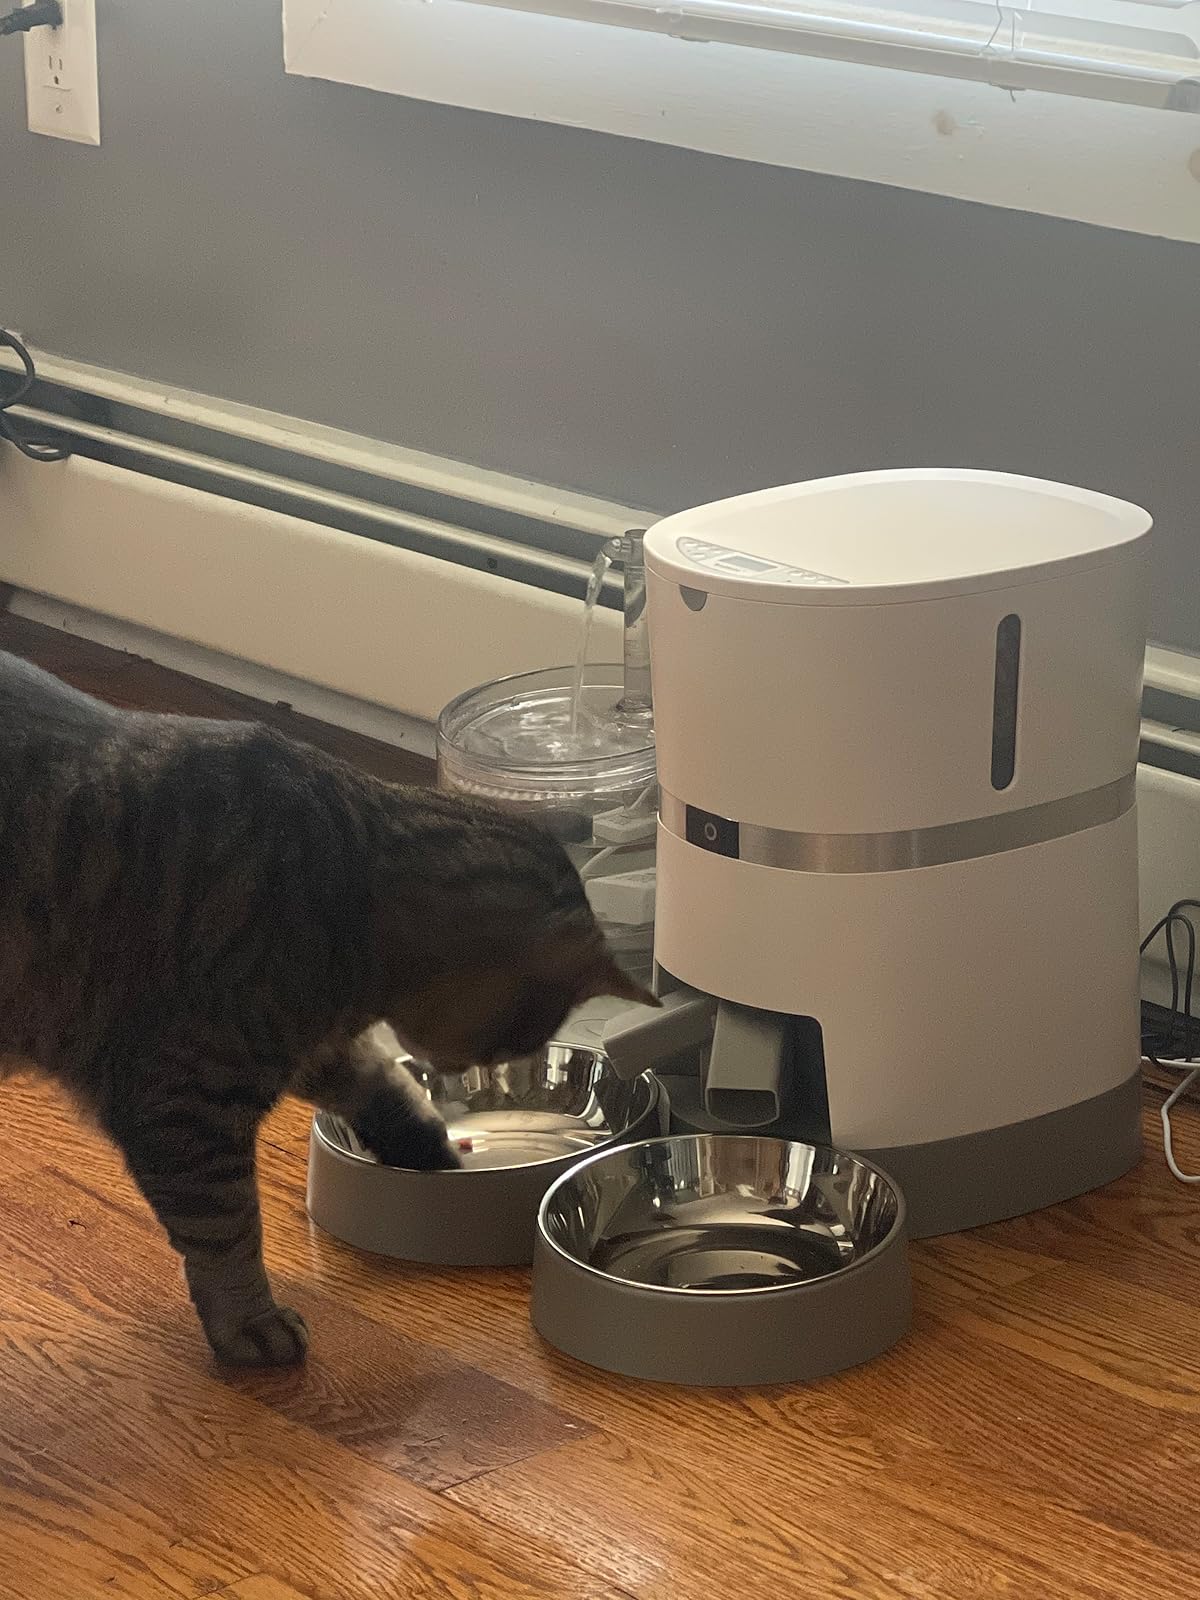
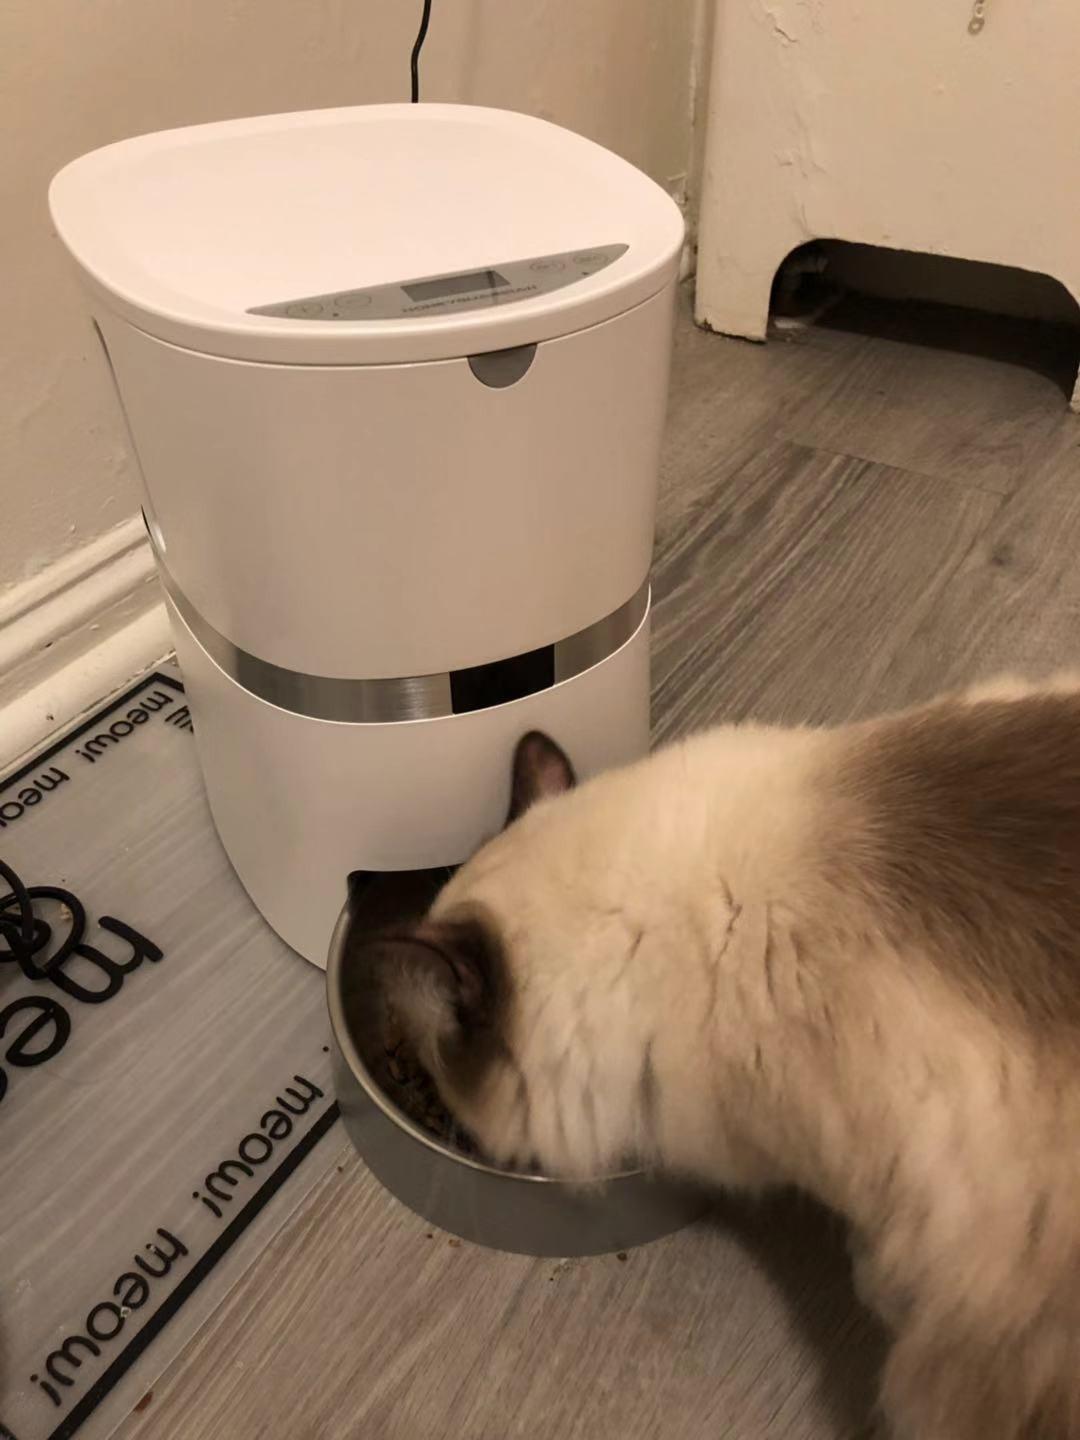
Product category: items_feeder
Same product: no